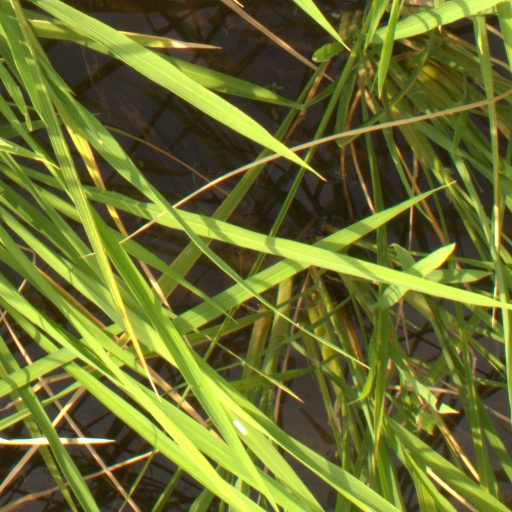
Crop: rice